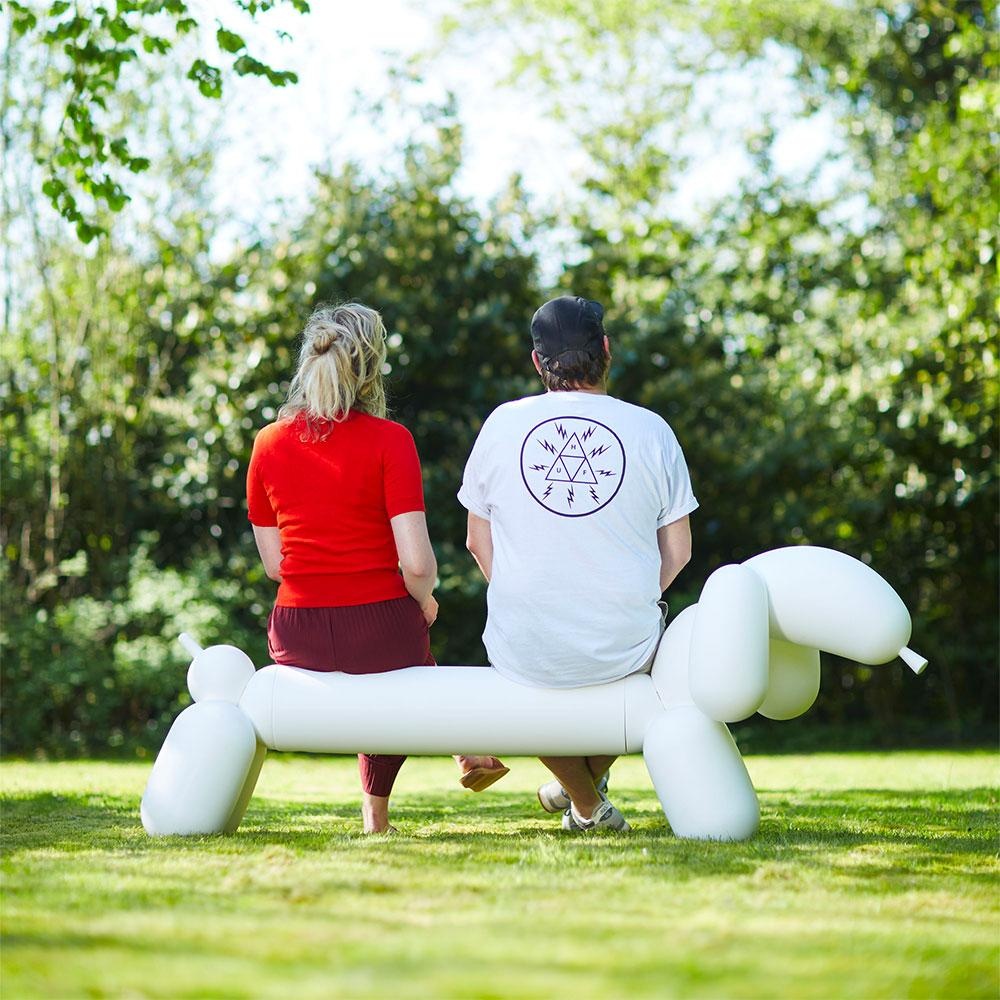
Attackle Bench
Attackle, seats 2 adults! Tackle all your problems with this loyal buddy. A wry furniture nods to the world of balloon animals. Smiles guaranteed with this modern design bench with four legs. Our nifty dachshund (or Teckel in Dutch!) entryway or garden bench is soft to the touch, made from 100% plastic. And this good boy is water and dirt repellent, so he is suitable for both indoor and outdoor use. Features Indoor & outdoor use Water- and dirt repellent Can carry a maximum of 175 kg Made of polyethylene Easy to assemble Dimensions Size: 77" x 30" x 21.5" / 195 x 77 x 55cm Weight: 33lbs / 15kg Instructions & cleaning Use lukewarm water and neutral soap. Assembly is required. You can follow the instructions included in the box. Product colours may vary slightly from those shown on your display. Shipping Shipments are processed from Monday to Friday. Orders are shipped from our Canadian warehouse.
Brand: Fatboy
Category: Furniture > Outdoor Furniture > Outdoor Seating > Outdoor Benches